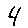
Label: 4